Timothy Quill

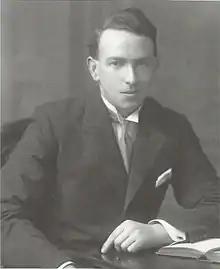
Quill in the 1930s

Timothy Quill (9 May 1901 – 10 June 1960) was an Irish Labour Party politician, farmer and a figure in the history of the cooperative movement in Ireland. He was a founder of the City of Cork Co-operative Society (also serving as the society's secretary), and was the editor of "The Cork Co-Operator" publication. He was also manager and secretary of the Cork Co-operative Bakery Society. He was an organiser for the Labour Party in Cork, a regional trade union secretary and one of a number of early Labour Dáil members to promote Christian socialism. Quill also served as a local councillor initially with Cork County Council from 1925 but served on both the County Council and Cork Corporation during the 1930s and 1940s.